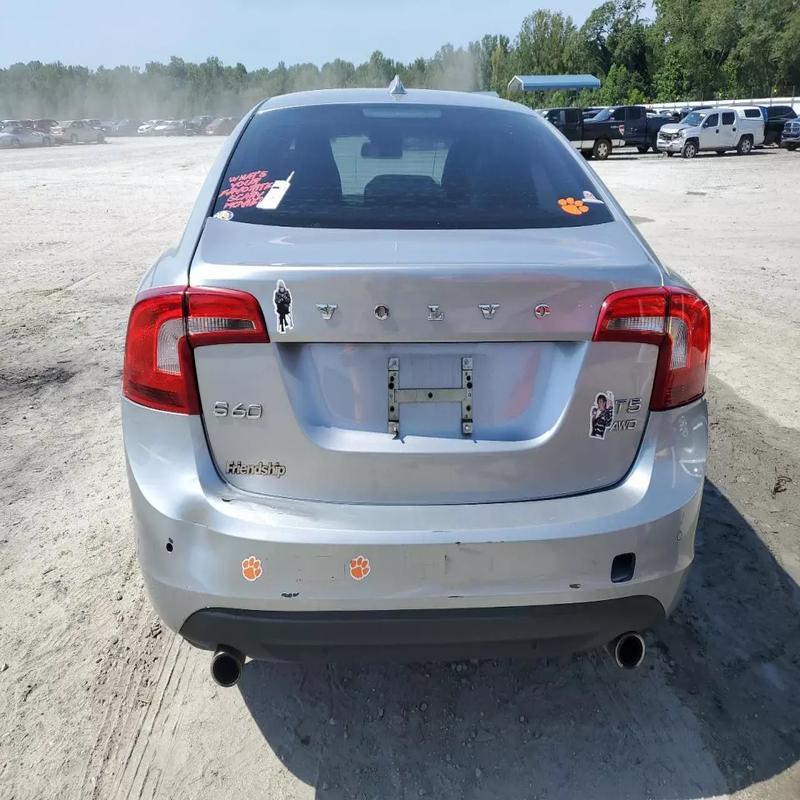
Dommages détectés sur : pare-choc arrière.
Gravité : mineur